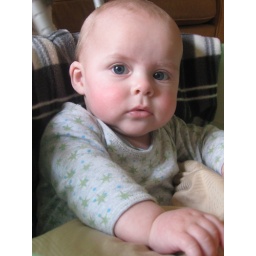
we set jacob up in a washing tub in an attempt to improve his sitting skills.